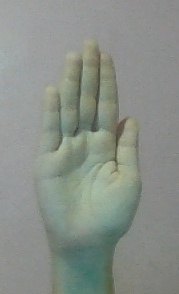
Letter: seen